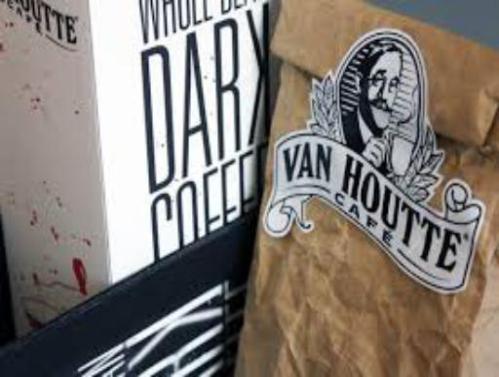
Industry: Food